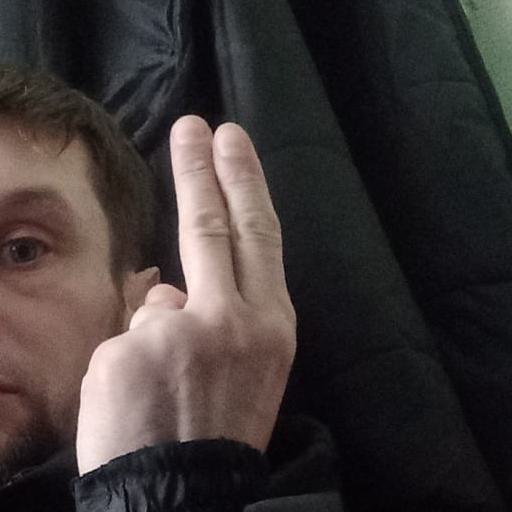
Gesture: two_up_inverted